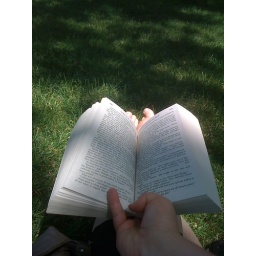
My favourite sort of lunch involves green grass in the park, bare feet and a good book